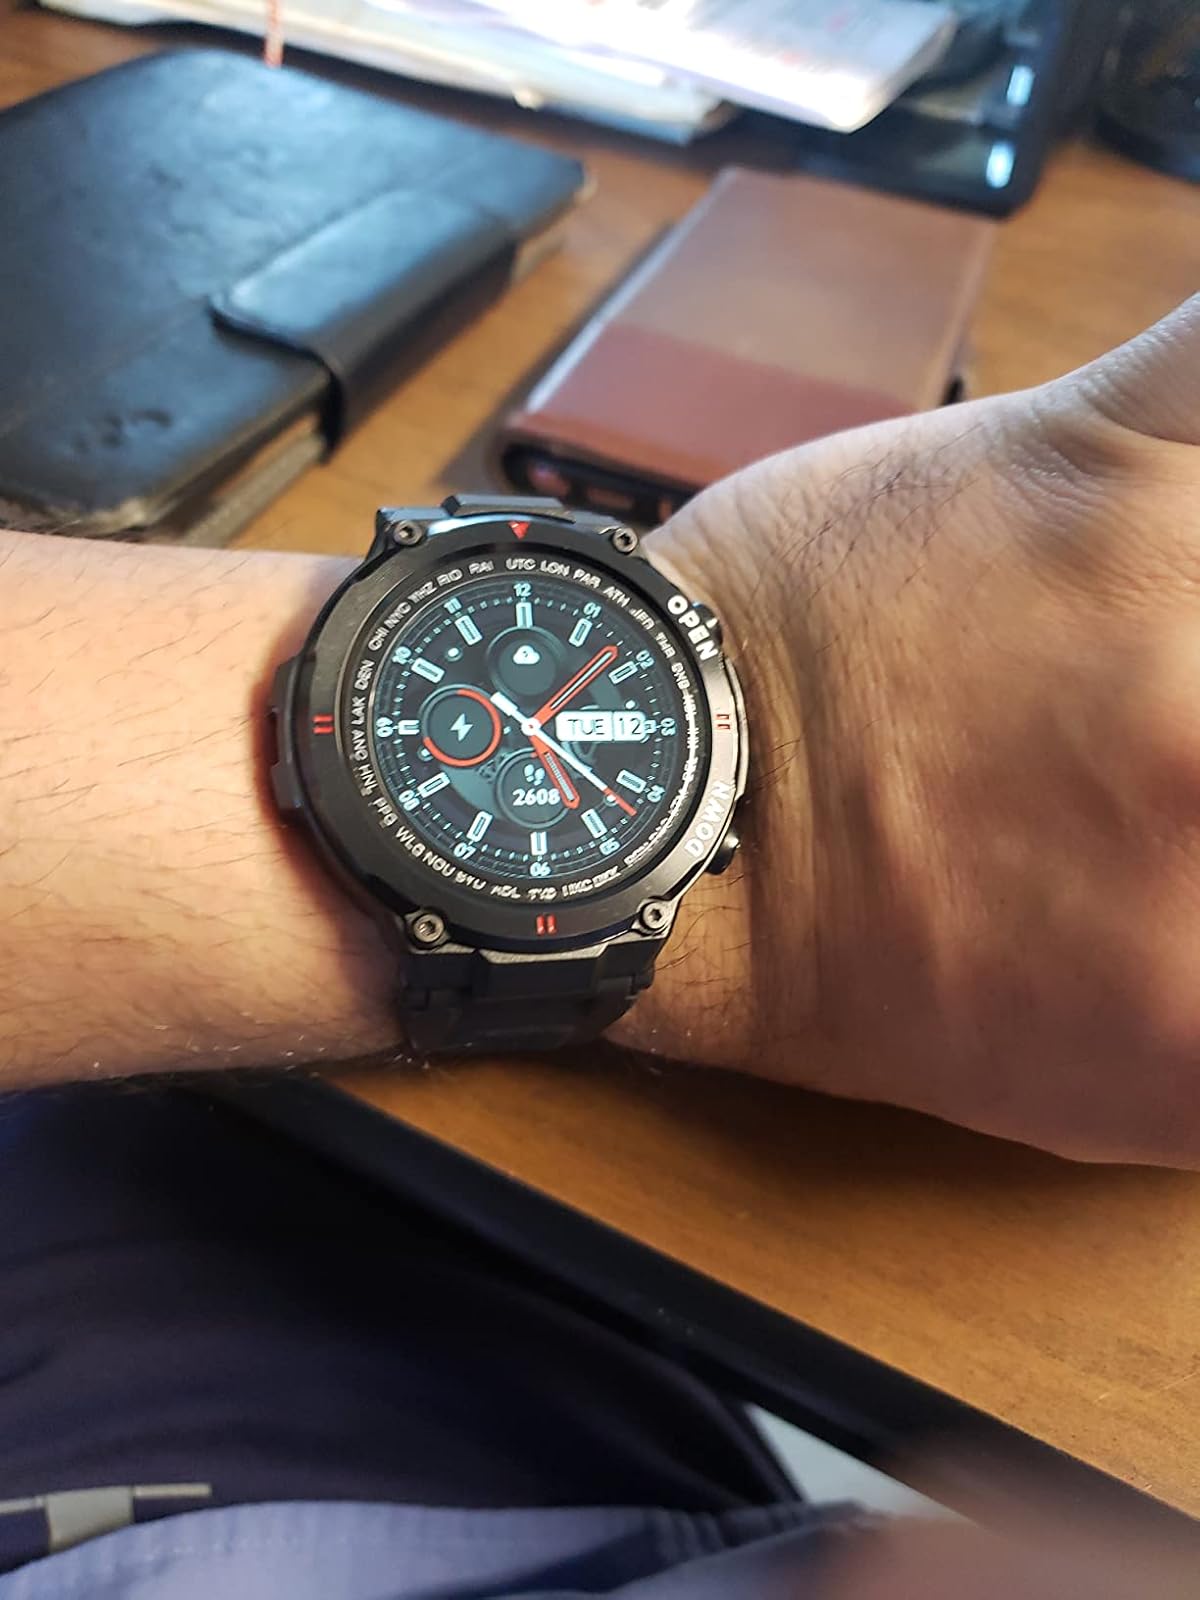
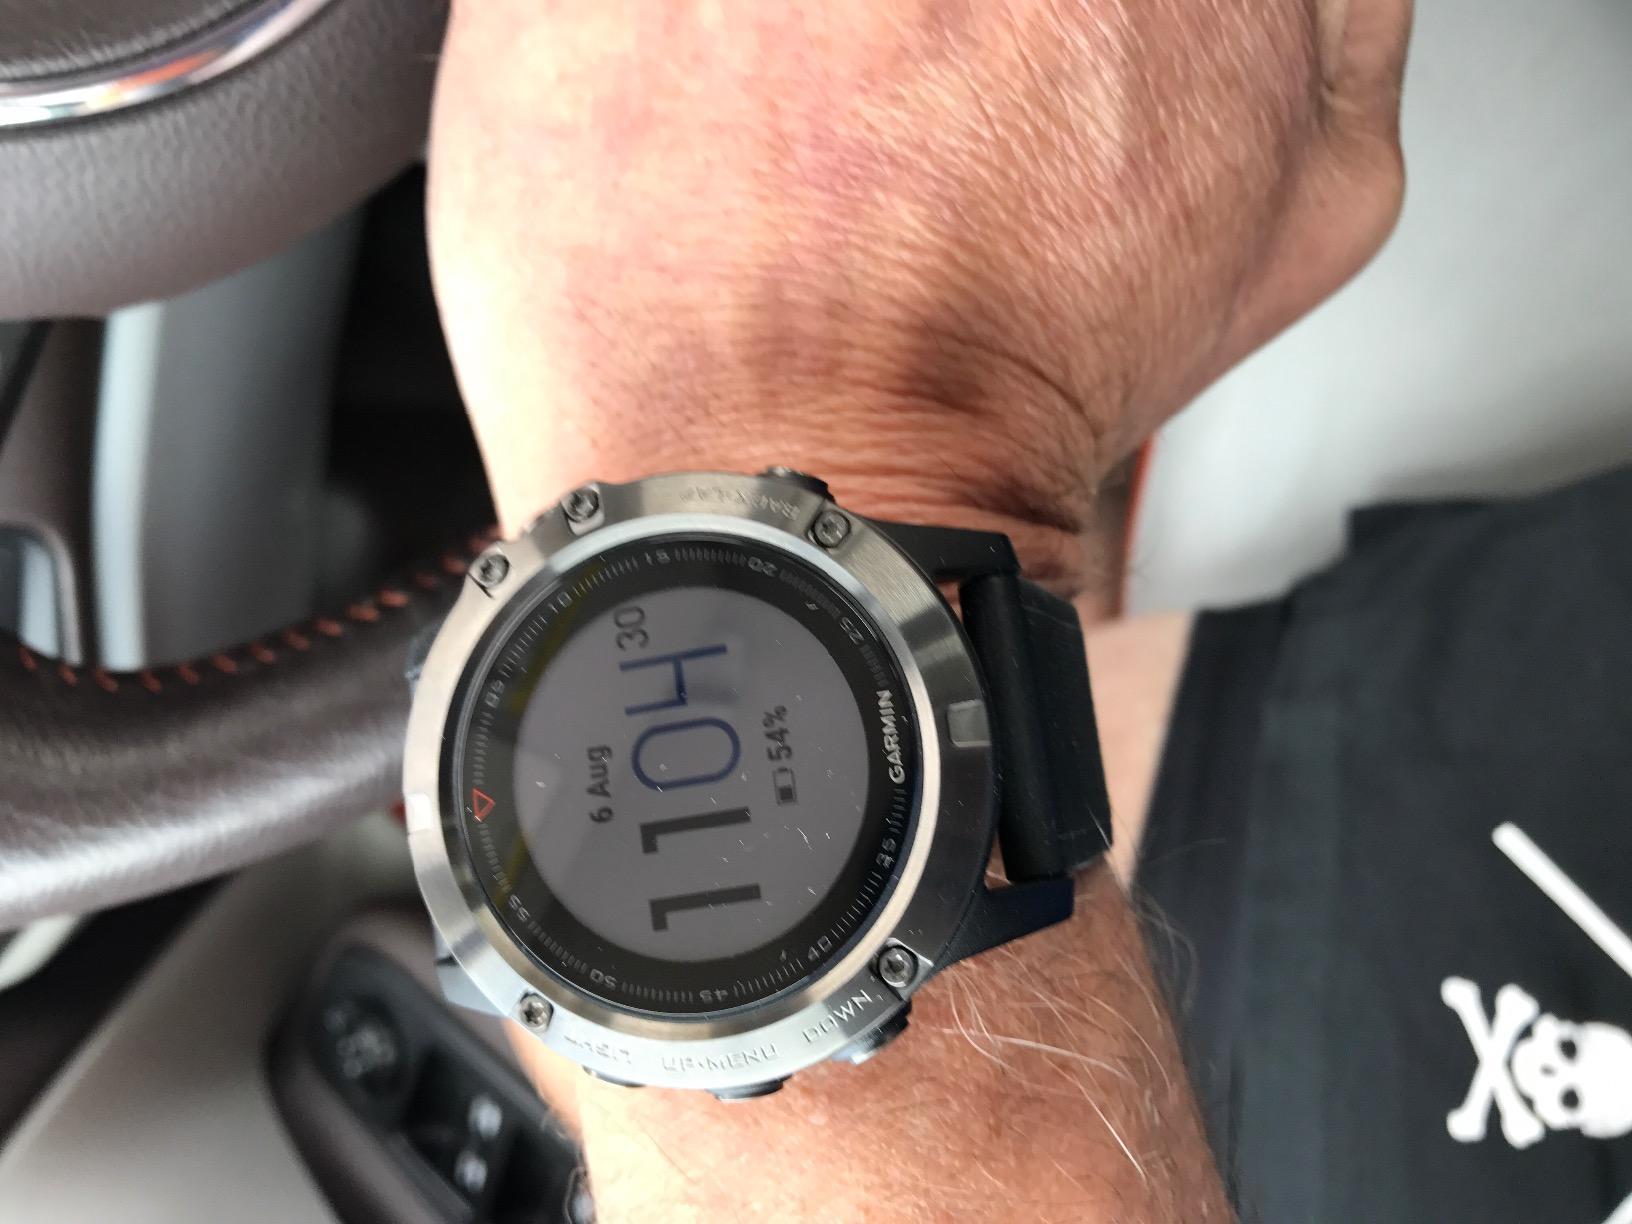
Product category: smartwatch
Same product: no